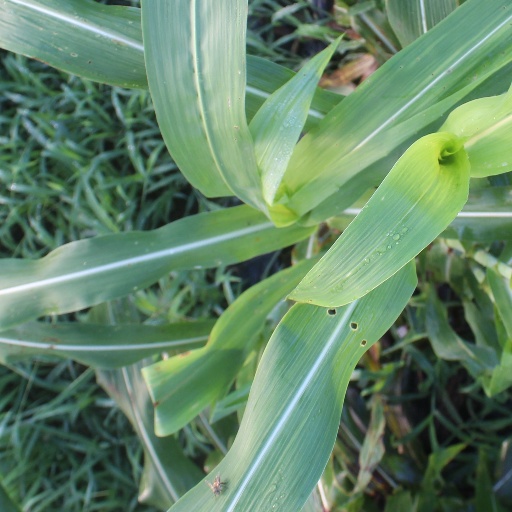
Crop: sorghum